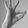
ASL letter: F